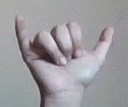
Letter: ya